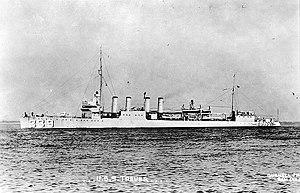
Le plan d'invasion de l'île de Guadalcanal prévoyait pour l'essentiel trois groupes navals majeurs. Deux d'entre eux étaient placés sous le commandement suprême du vice-amiral Frank J. Fletcher. Le premier de ces deux groupes navals, la Task Force NEGAT, commandé par le rear admiral Leigh Noyes était destiné à fournir l'appui aérien pour l'attaque. Cette Task Force se divisait en trois groupes aéronavals, organisés chacun autour d'un porte-avion différent.